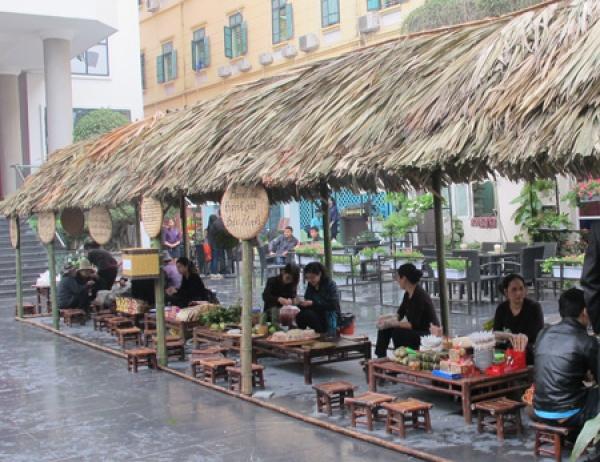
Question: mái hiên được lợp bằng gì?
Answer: bằng lá khô